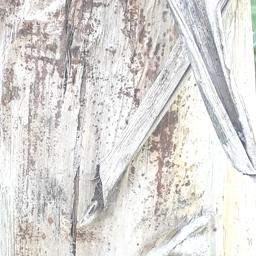
Label: PSEUDOSTEM WEEVIL